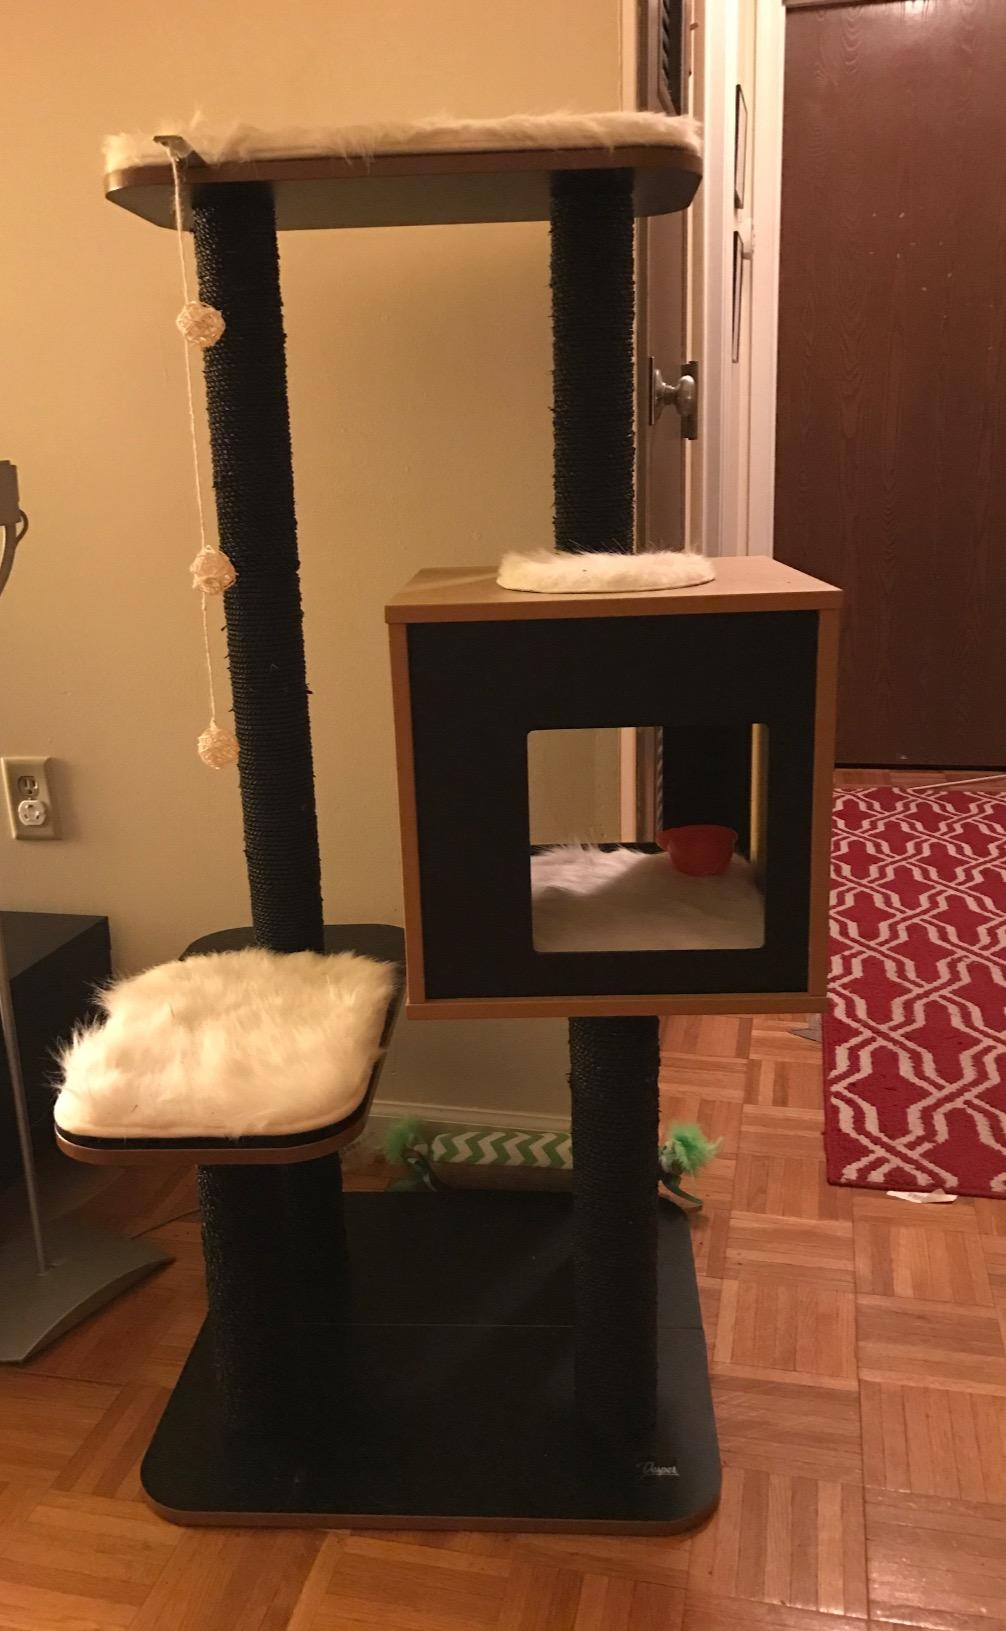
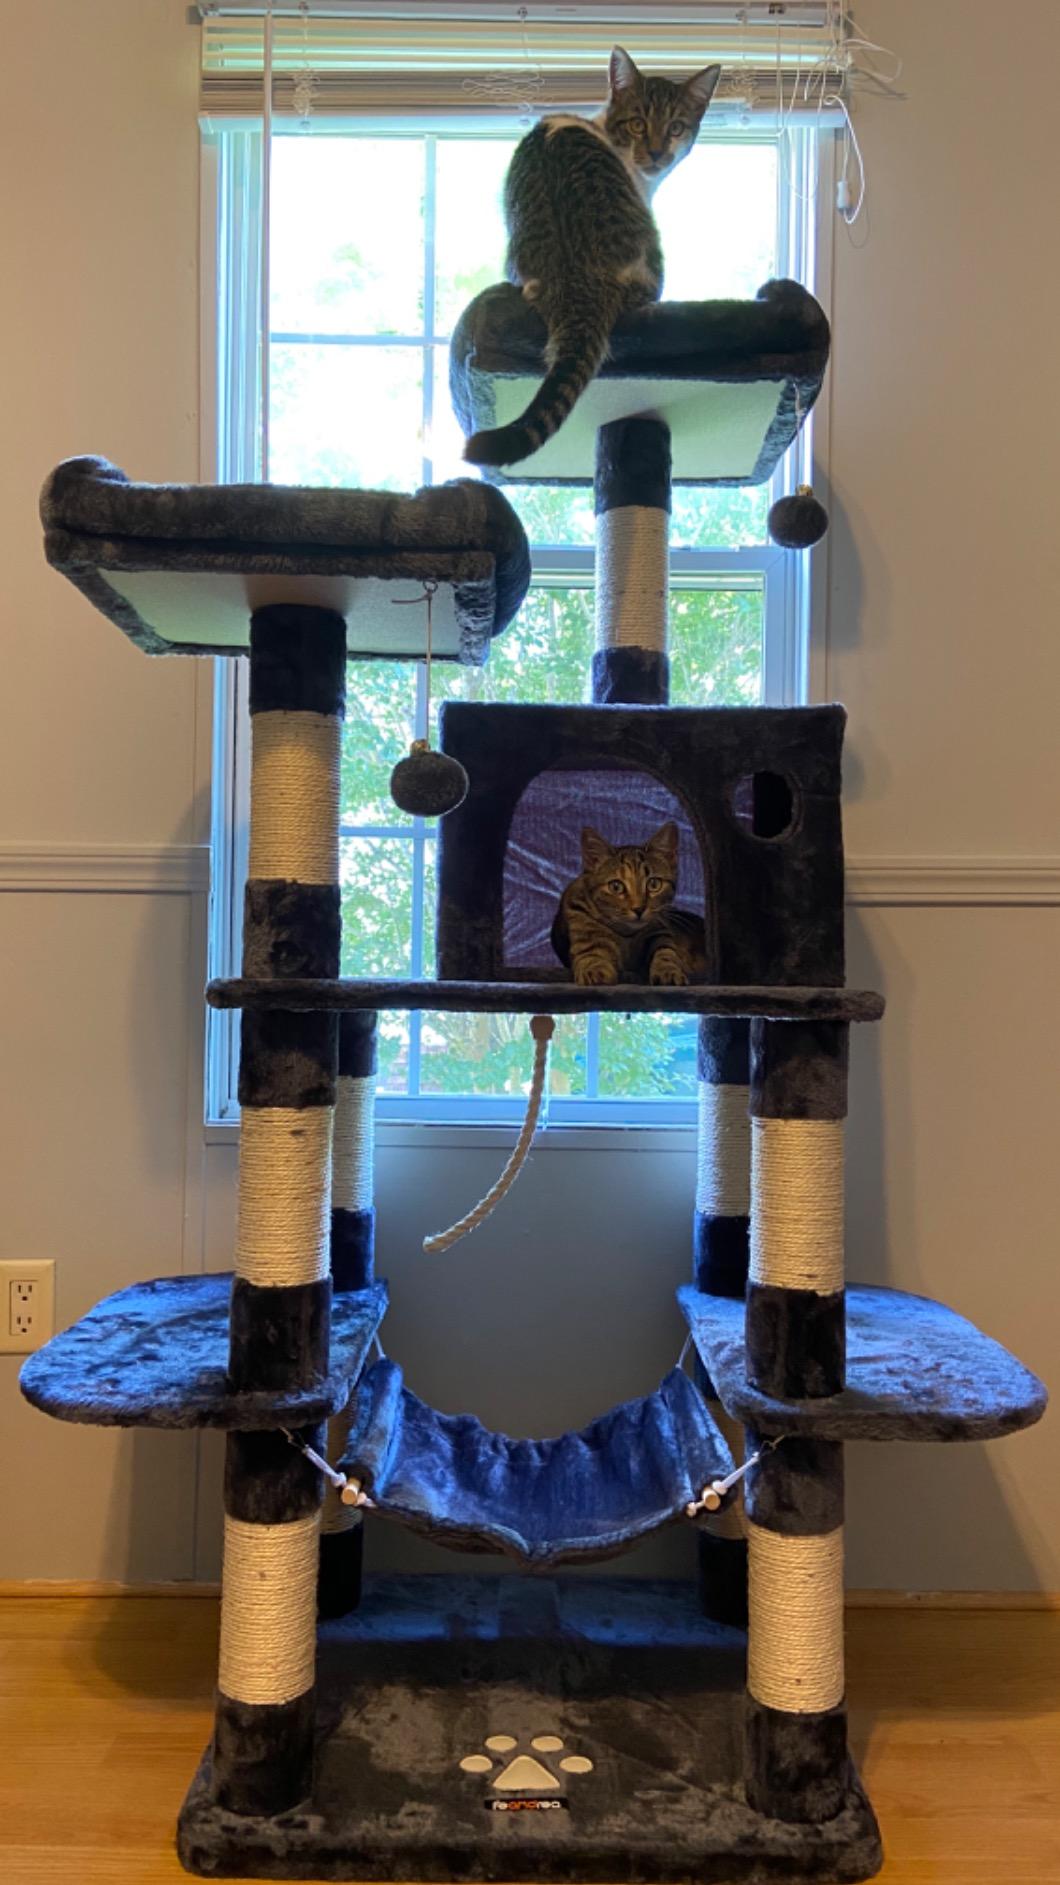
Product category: items_cat tree
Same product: no